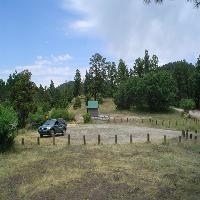
Weather: sun or clear